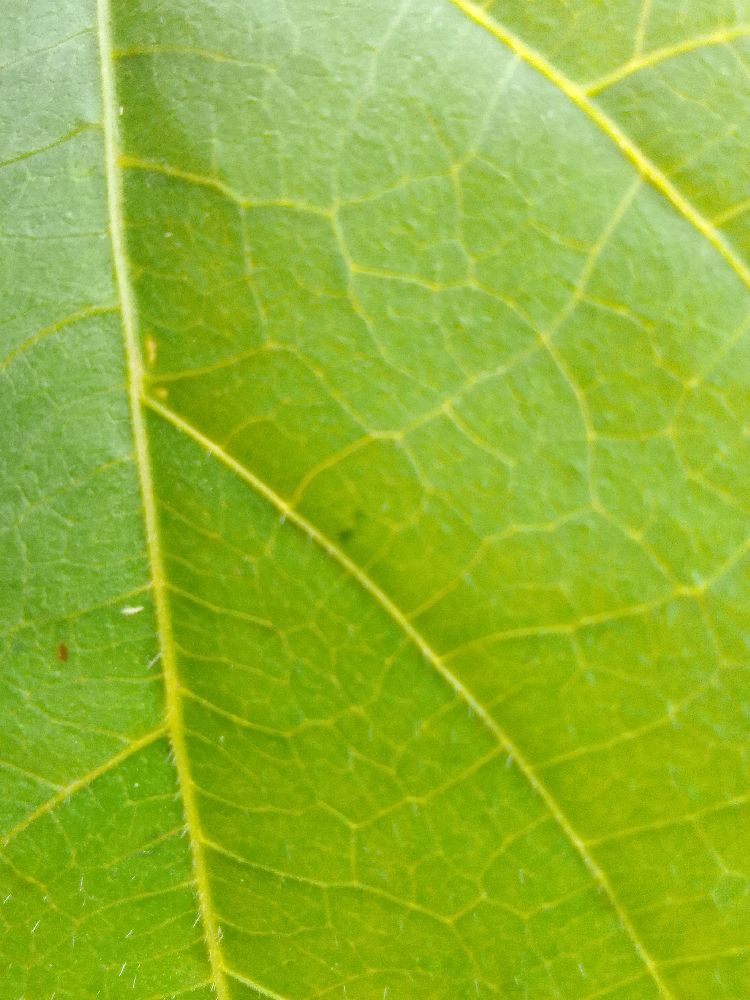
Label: healthy